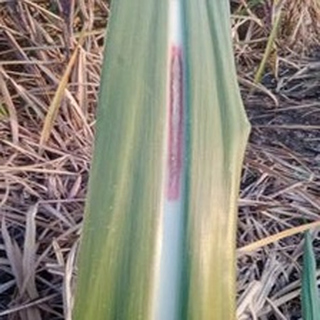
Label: sugarcane_red_rot